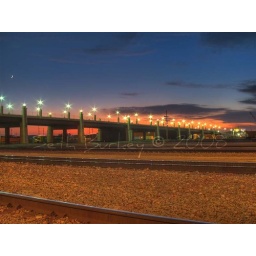
This is a great view of the new Ost bridge from the train station in Lincoln, NE.